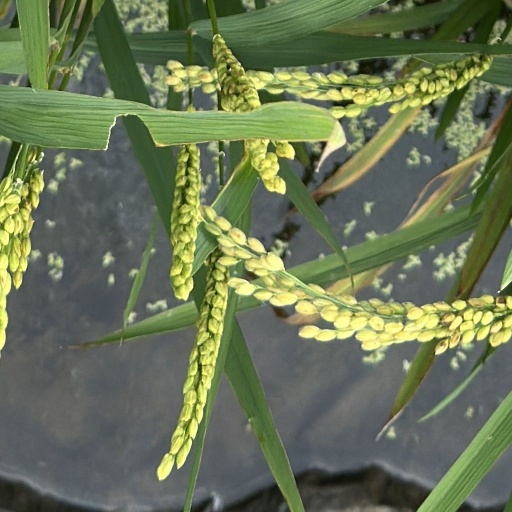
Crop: rice